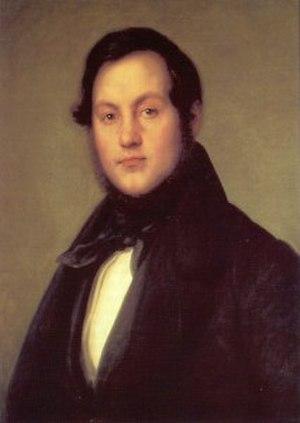
Ignazio Marini est un chanteur d'opéra, basse, italien. Il chante lors de la création de plusieurs opéras de Gaetano Donizetti, Saverio Mercadante et de Giuseppe Verdi et apparait dans plusieurs opéras à travers l’Europe, à New York et au Caire.